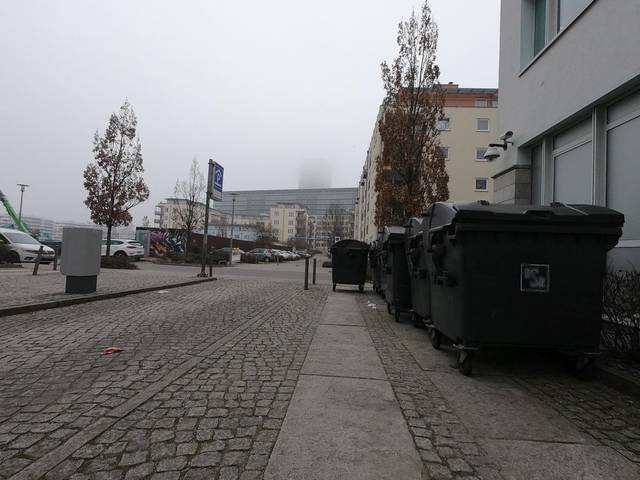
Region: Germany
Coordinates: 52.496, 13.456